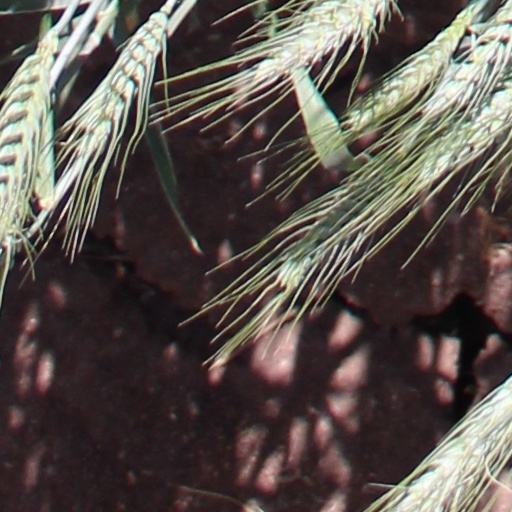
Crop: wheat